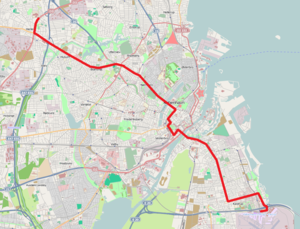
Linje 5C / Linjeføring
Linje 5C i oktober 2019.
Linje 5C er en buslinje i København, der kører mellem Herlev Hospital og Københavns Lufthavn, Kastrup. Linjen er udliciteret til Arriva, der driver linjen fra sit garageanlæg i Gladsaxe. Med ca. 17,8 mio. passagerer i 2019 er linjen den mest benyttede af Movias buslinjer. Linjen betjener blandt andet Husum, Brønshøj, Nørrebro, Indre By, Sundbyerne og Kastrup.